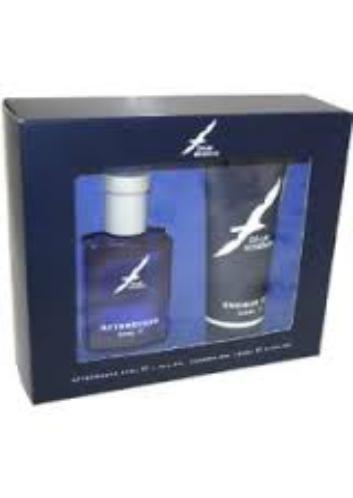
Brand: Blue Stratos
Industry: Necessities